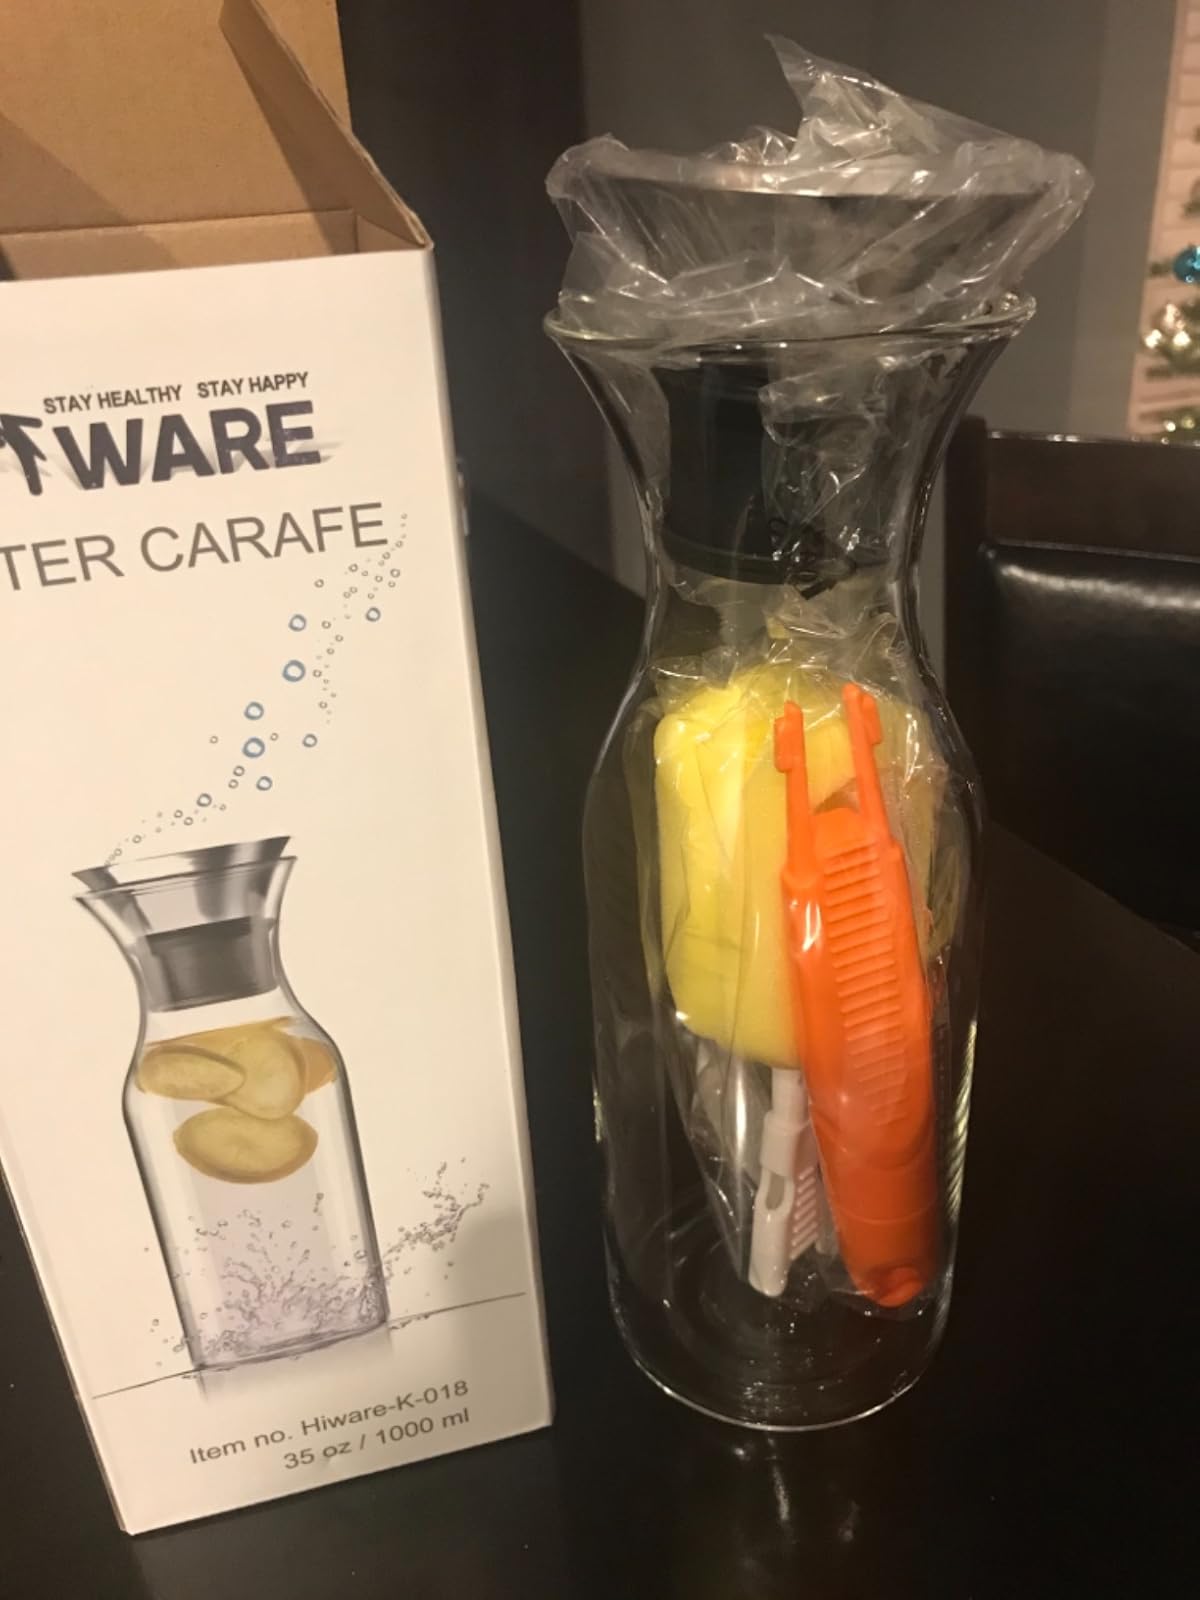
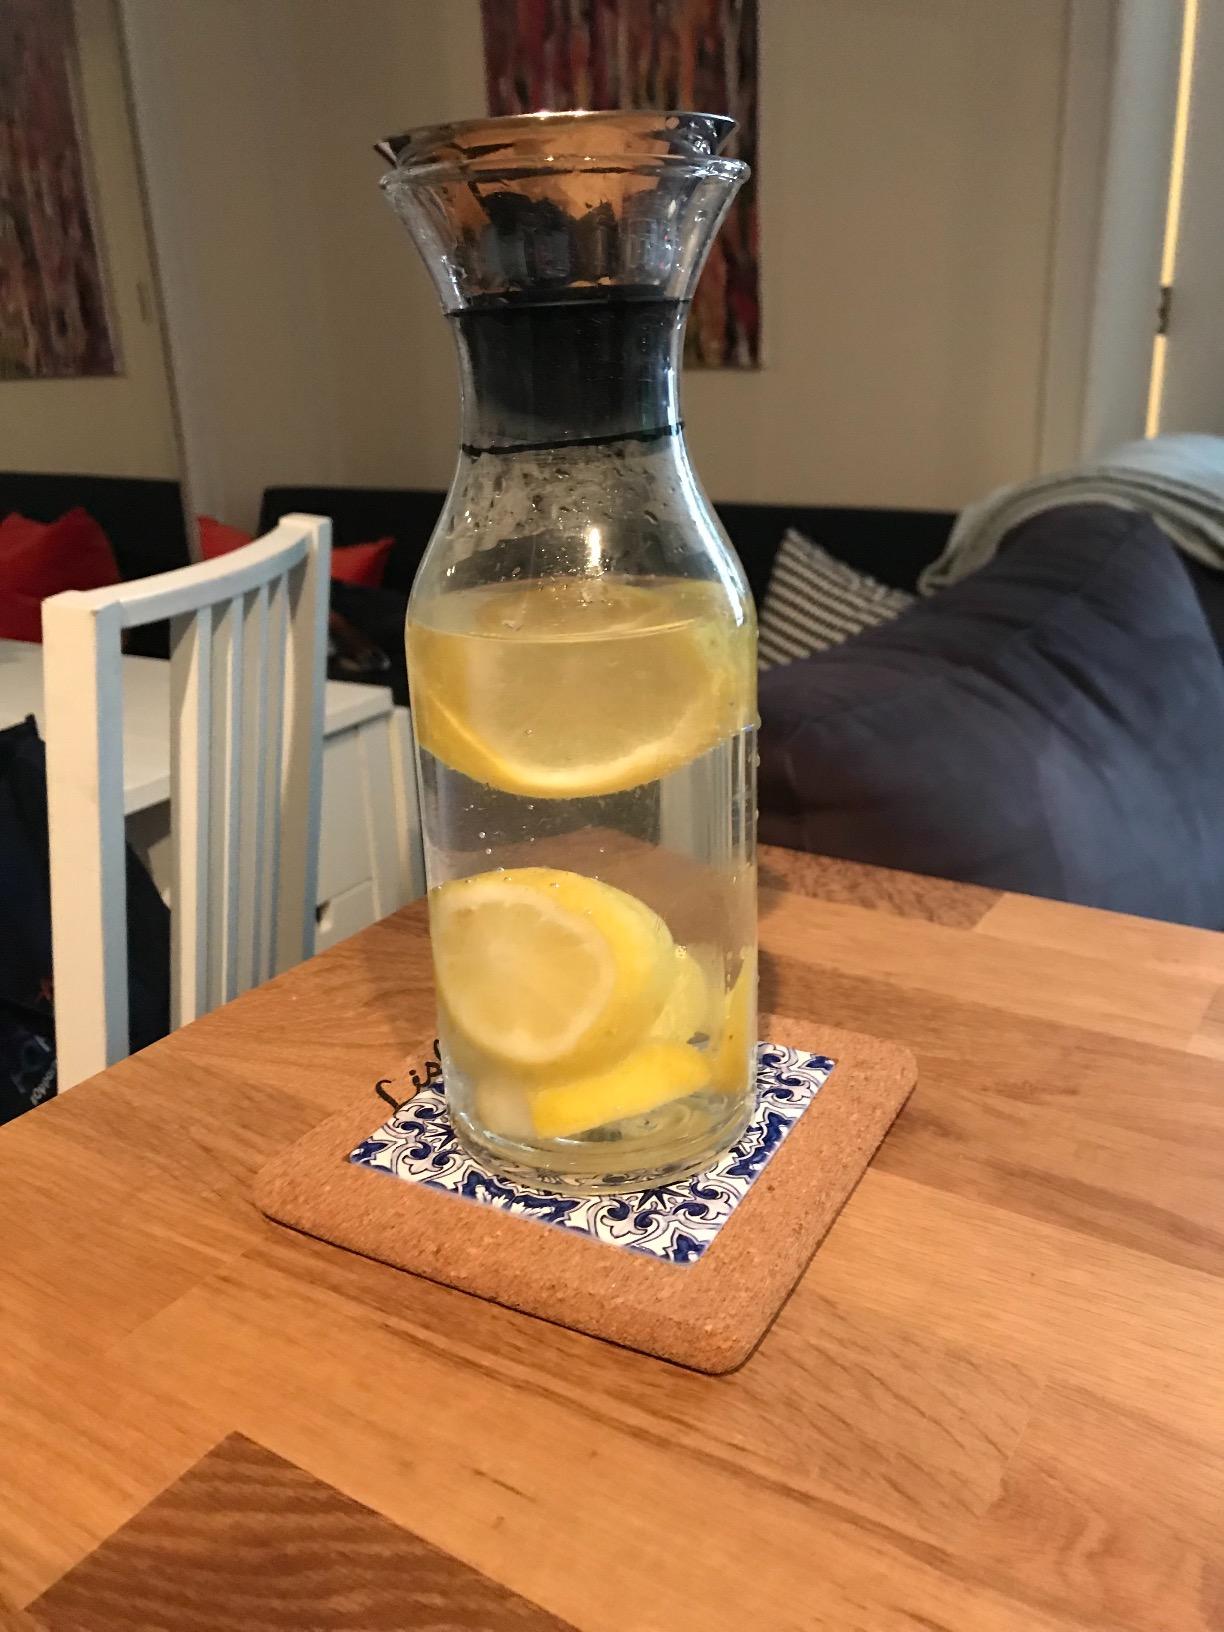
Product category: items_tea
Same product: yes